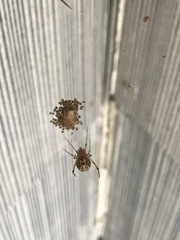
Species: Parasteatoda_tepidariorum